Southend United F.C.

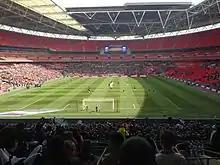
Southend United at Wembley

A transfer embargo at the start of the 2012–13 season saw the club start its campaign with a depleted squad. However, a successful loan signing - Britt Assombalonga from Watford - helped Southend to a run of 14 games unbeaten which saw them reach 4th in the table. League form dipped in early 2013, but the club reached its first Wembley cup final in the Football League Trophy. Paul Sturrock was sacked two weeks before the cup final. Nevertheless, the Blues took 33,000 fans to the match, but lost 2–0 to Crewe Alexandra.